Alexandria Ocasio-Cortez

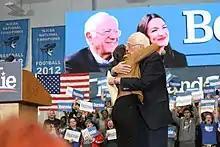
Ocasio-Cortez and Bernie Sanders in 2019

Ocasio-Cortez reacted to the 2021 Texas power crisis by organizing a fundraiser to provide food, water, and shelter to affected Texans. The fundraiser, which began on February 18, raised $2million in its first day and $5million by February 21. The money was given to organizations such as the Houston Food Bank and the North Texas Food Bank. Ocasio-Cortez also traveled to Houston to help volunteers with recovery.